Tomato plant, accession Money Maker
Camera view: vertical (180 deg); turntable rotation: 240 degrees
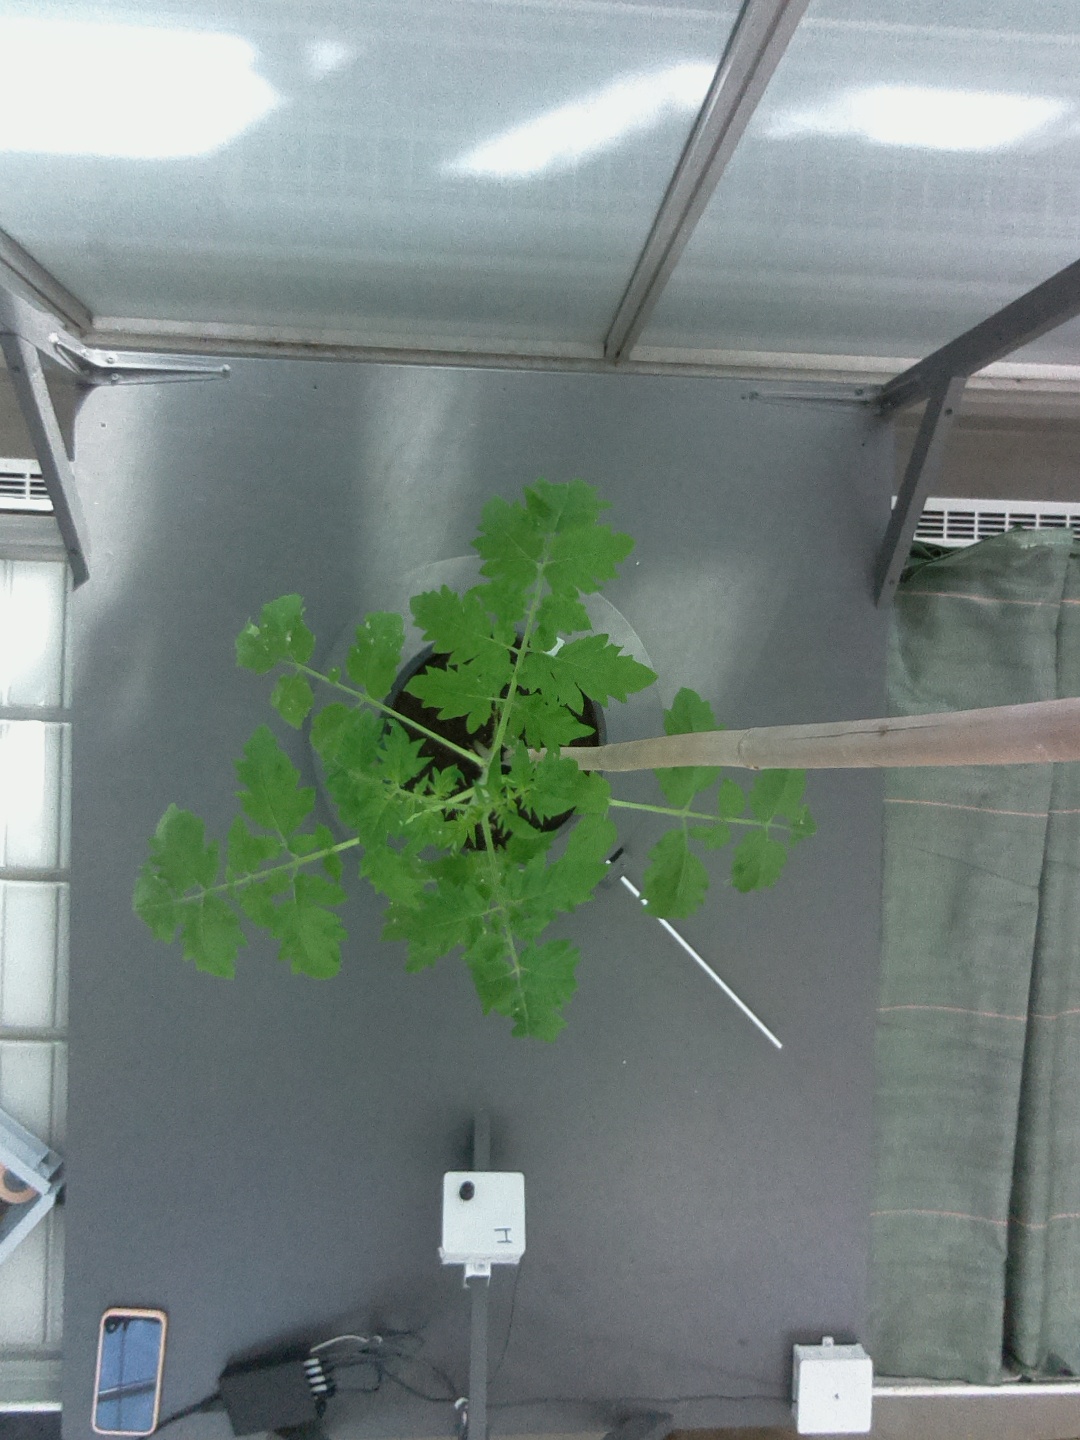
BBCH growth stage 15: 10 of true leaves visible